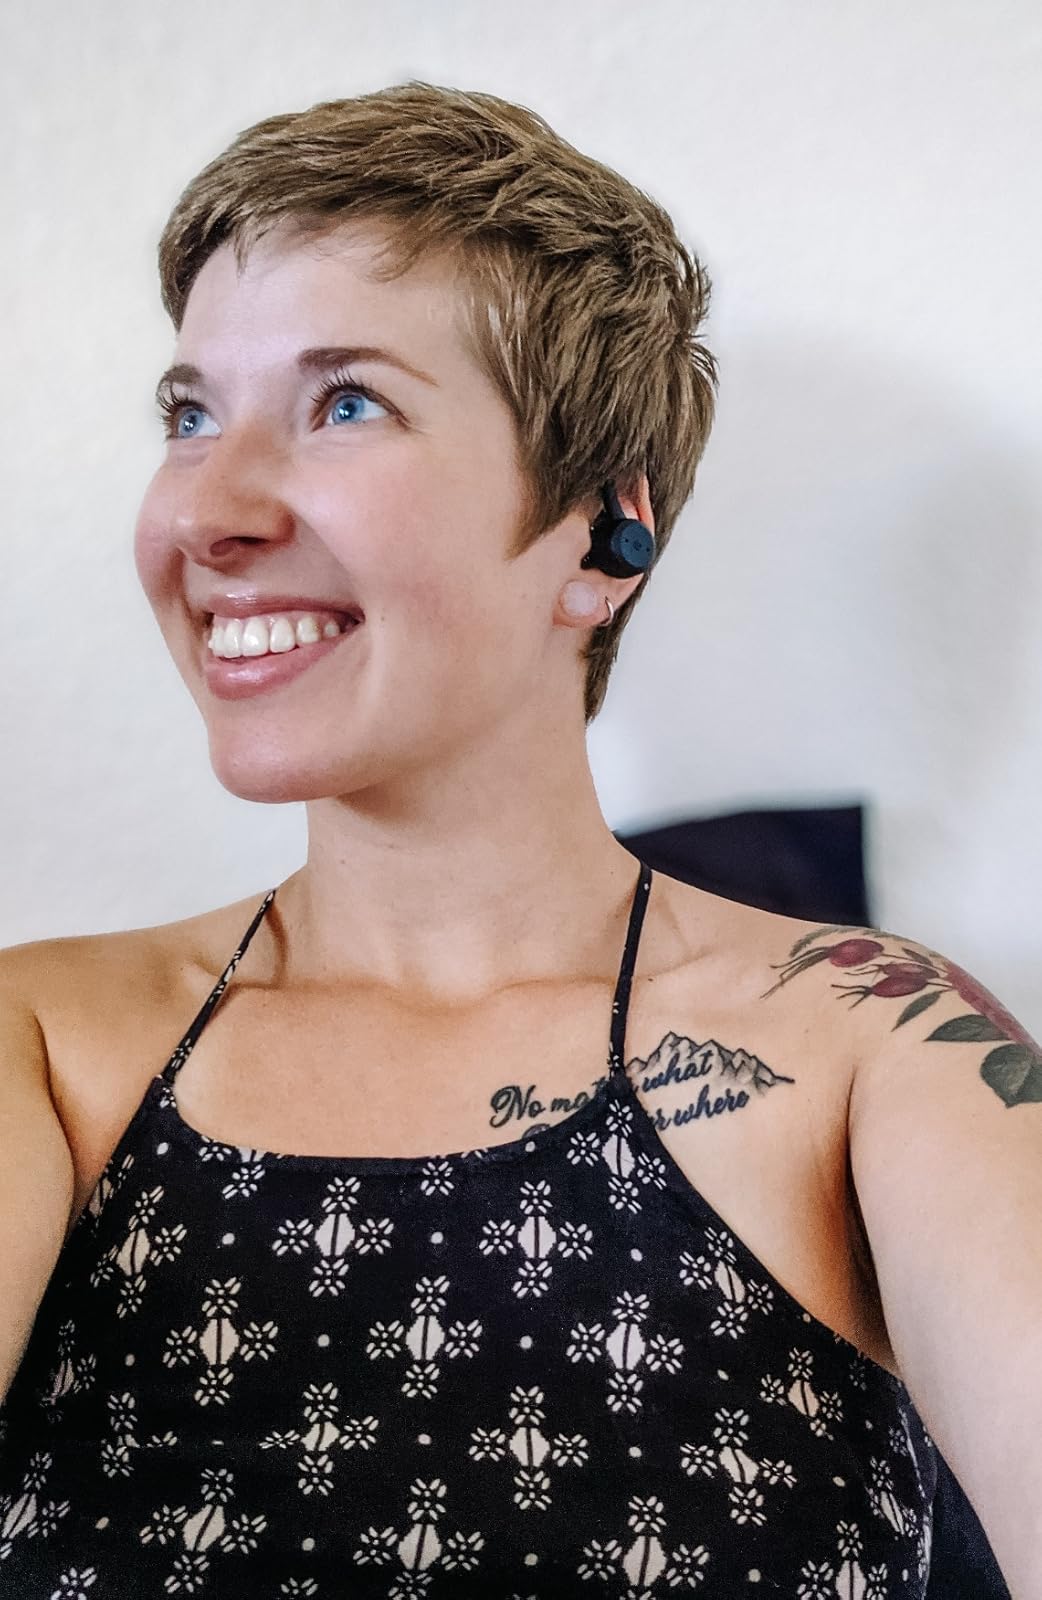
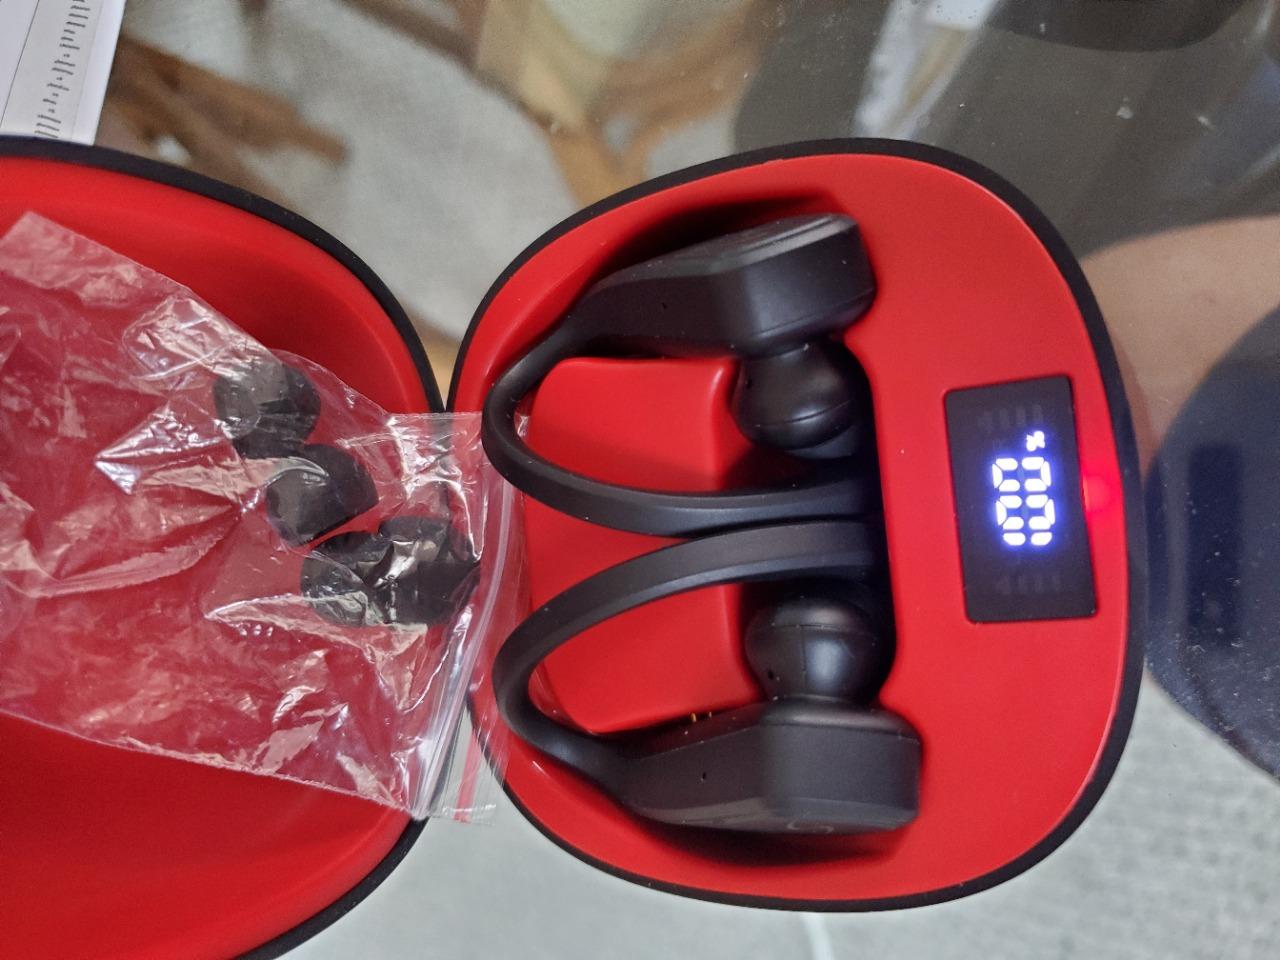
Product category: earbuds
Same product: no